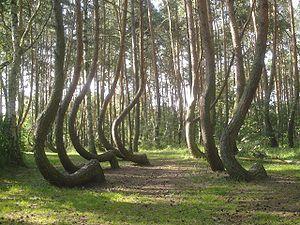
La Forêt tordue est une curiosité naturelle d'une superficie d'environ 1,7 hectare, dans le powiat de Gryfino situé en Poméranie occidentale, en Pologne.